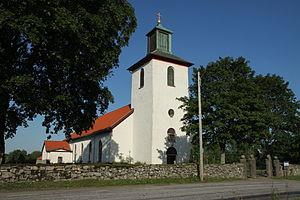
Bredared est une localité de Suède située dans la commune de Borås du comté de Västra Götaland. Elle couvre une superficie de 0,31 km². En 2010, elle compte 227 habitants.